Noblessner

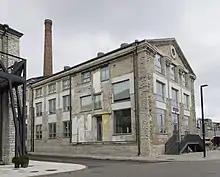
The Noblessner power plant with its chimney in the background

The railway viaduct is part of the ensemble of the Noblessner shipyard, and a characteristic example of limestone functionalism. The viaduct is on the service route of the port of the Baltic Railway, built in 1870. It is probable that Sakharov, the main architect for Noblessner shipyard, was also involved in the design of the railway viaduct.